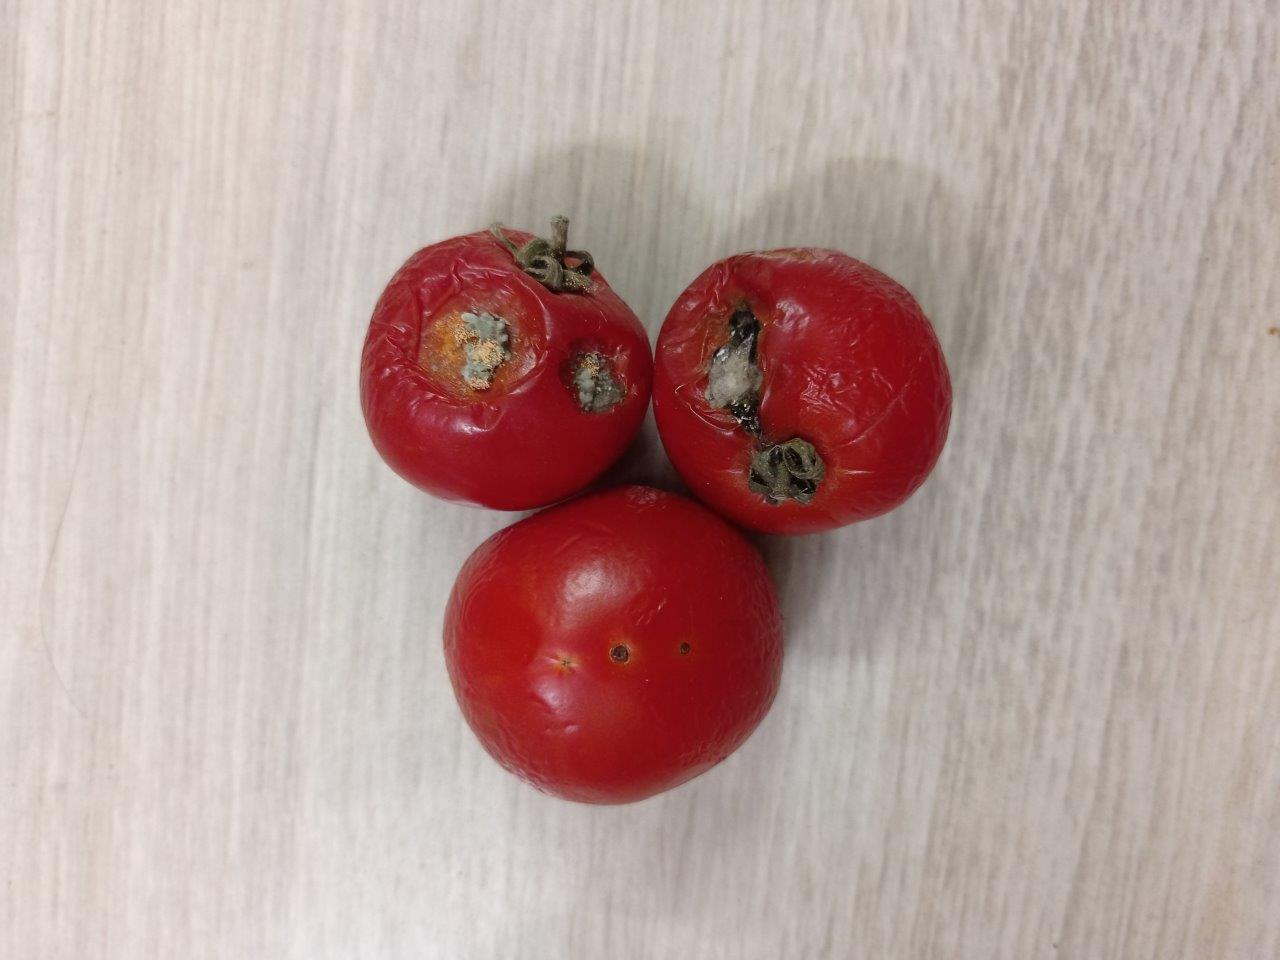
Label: Rotten